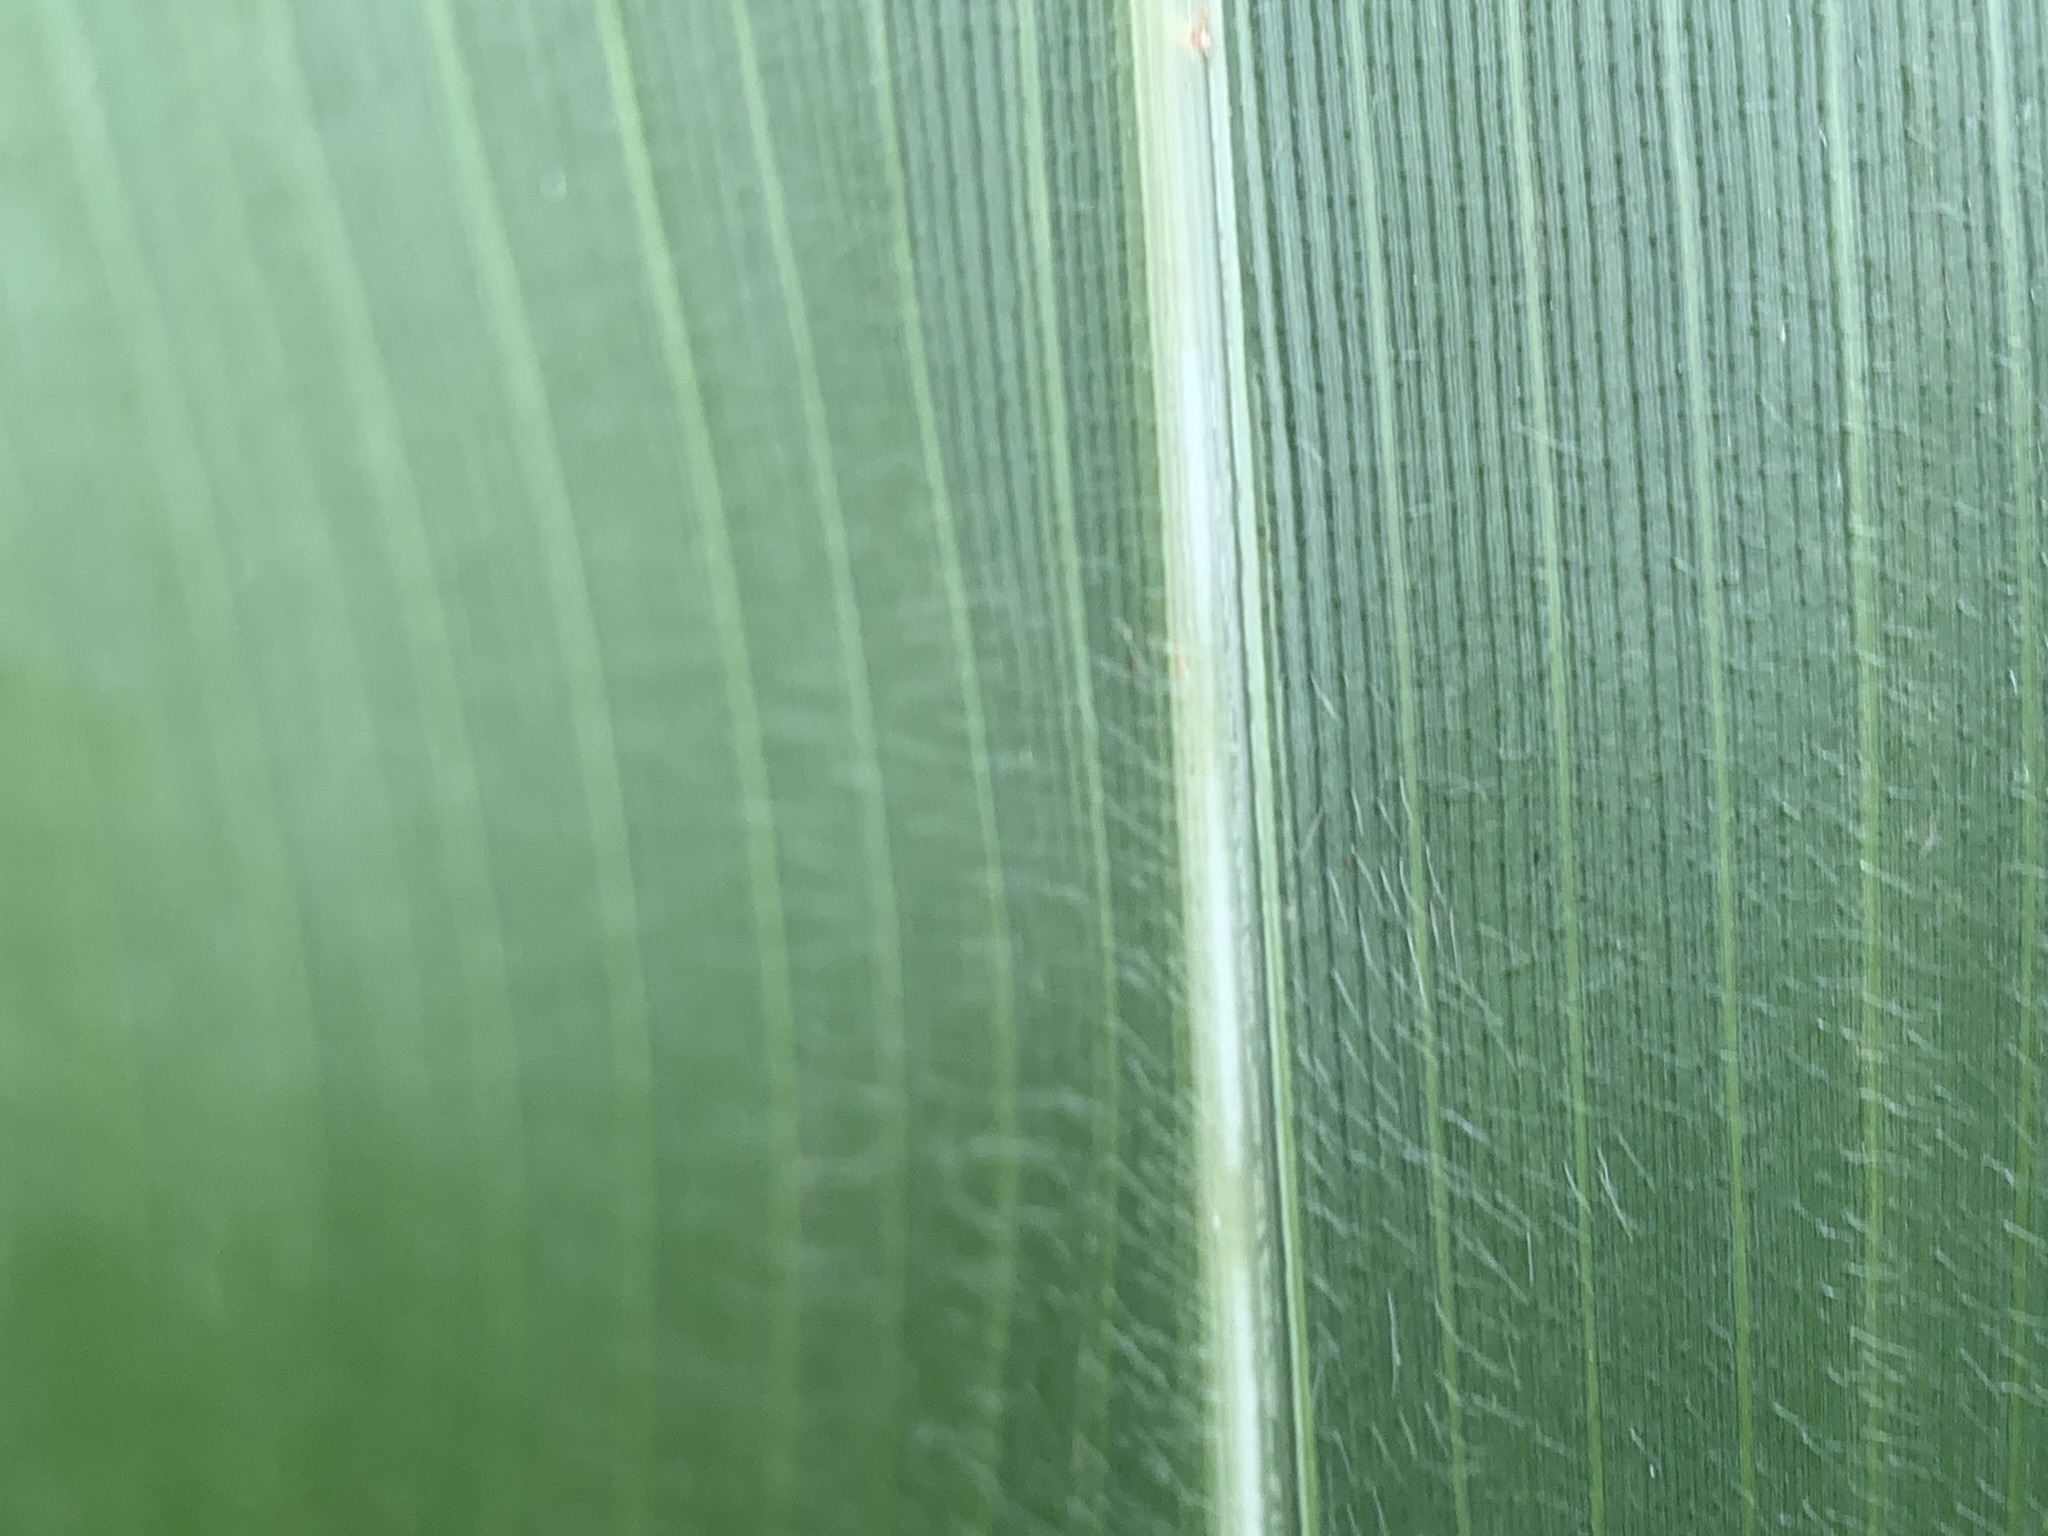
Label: Healthy